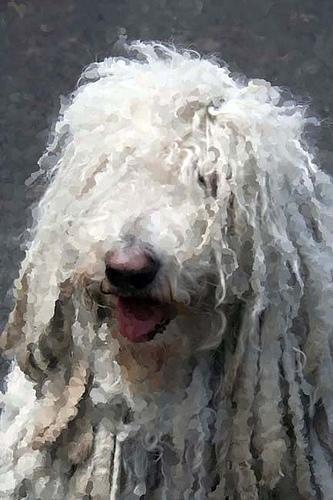
komondor